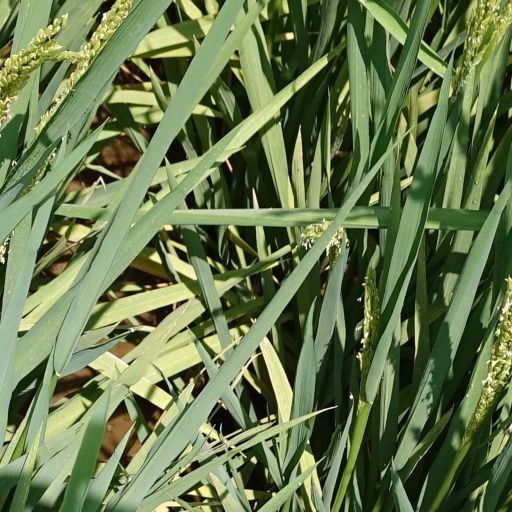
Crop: rice